Geography of the South Island

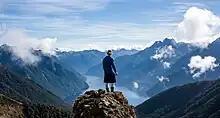
Fiordland National Park

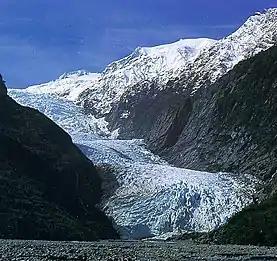
Franz Josef Glacier

The South Island has 15 named maritime fiords which are all located in the southwest of the island in a mountainous area known as Fiordland. The spelling 'fiord' is used in New Zealand rather than 'fjord', although all the maritime fiords use the word Sound in their name instead.